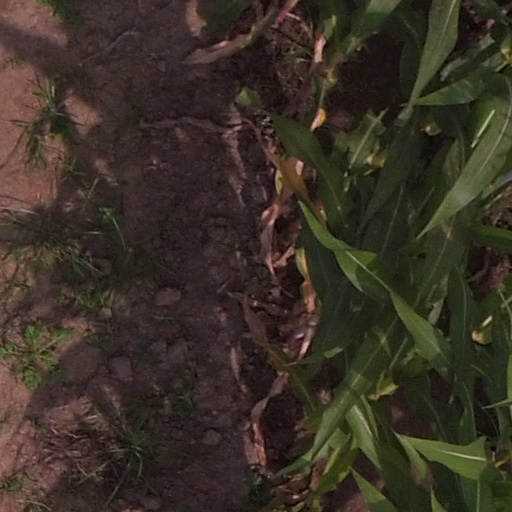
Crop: maize; corn